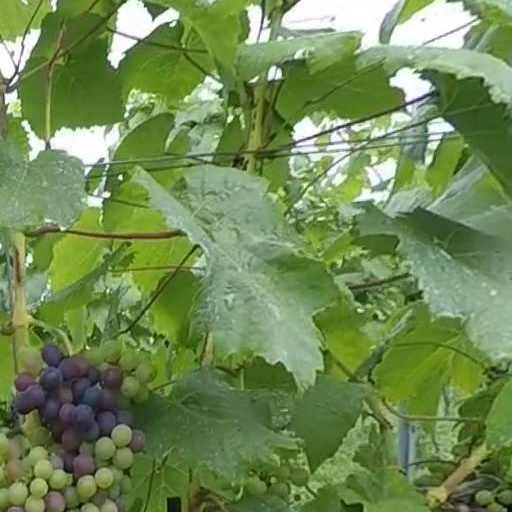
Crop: grape